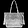
Label: Bag